Phosphonium

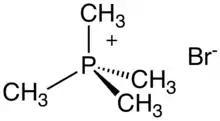
Tetramethylphosphonium bromide

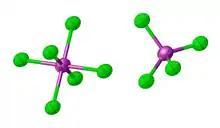
Structure of solid "phosphorus pentachloride", illustrating its autoionization to tetrachlorophosphonium.

Quaternary phosphonium cations are produced by alkylation of organophosphines. For example, the reaction of triphenylphosphine with methyl bromide gives methyltriphenylphosphonium bromide: